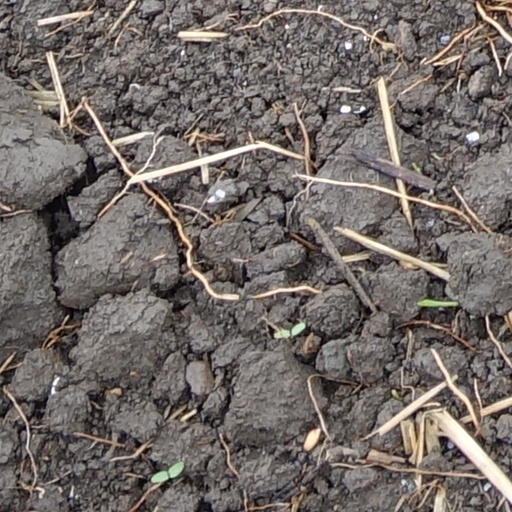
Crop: wheat